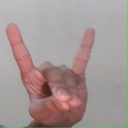
अक्षर: श